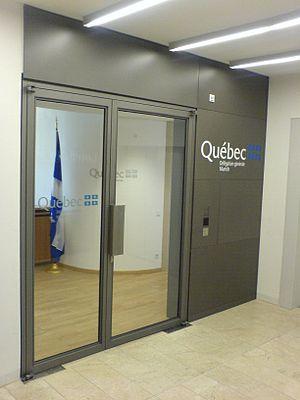
La délégation générale du Québec à Munich a pour but de représenter les intérêts du Québec auprès de l'Allemagne. Elle représente également l'Autriche et la Suisse.